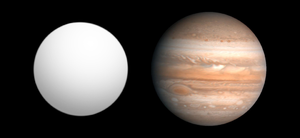
Kepler-9 c est une planète extrasolaire confirmée en orbite autour de l'étoile Kepler-9, une naine jaune très semblable au Soleil — mais bien plus jeune — située à une distance d'environ 2 120 années-lumière du Système solaire dans la constellation de la Lyre. Un système planétaire à trois corps a été détecté par la méthode des transits autour de cette étoile :